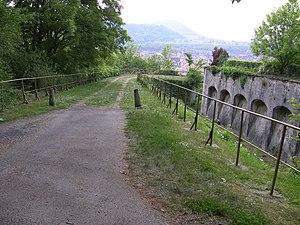
Le chemin d'accès d'origine du fort de Beauregard à Besançon (Doubs, France).